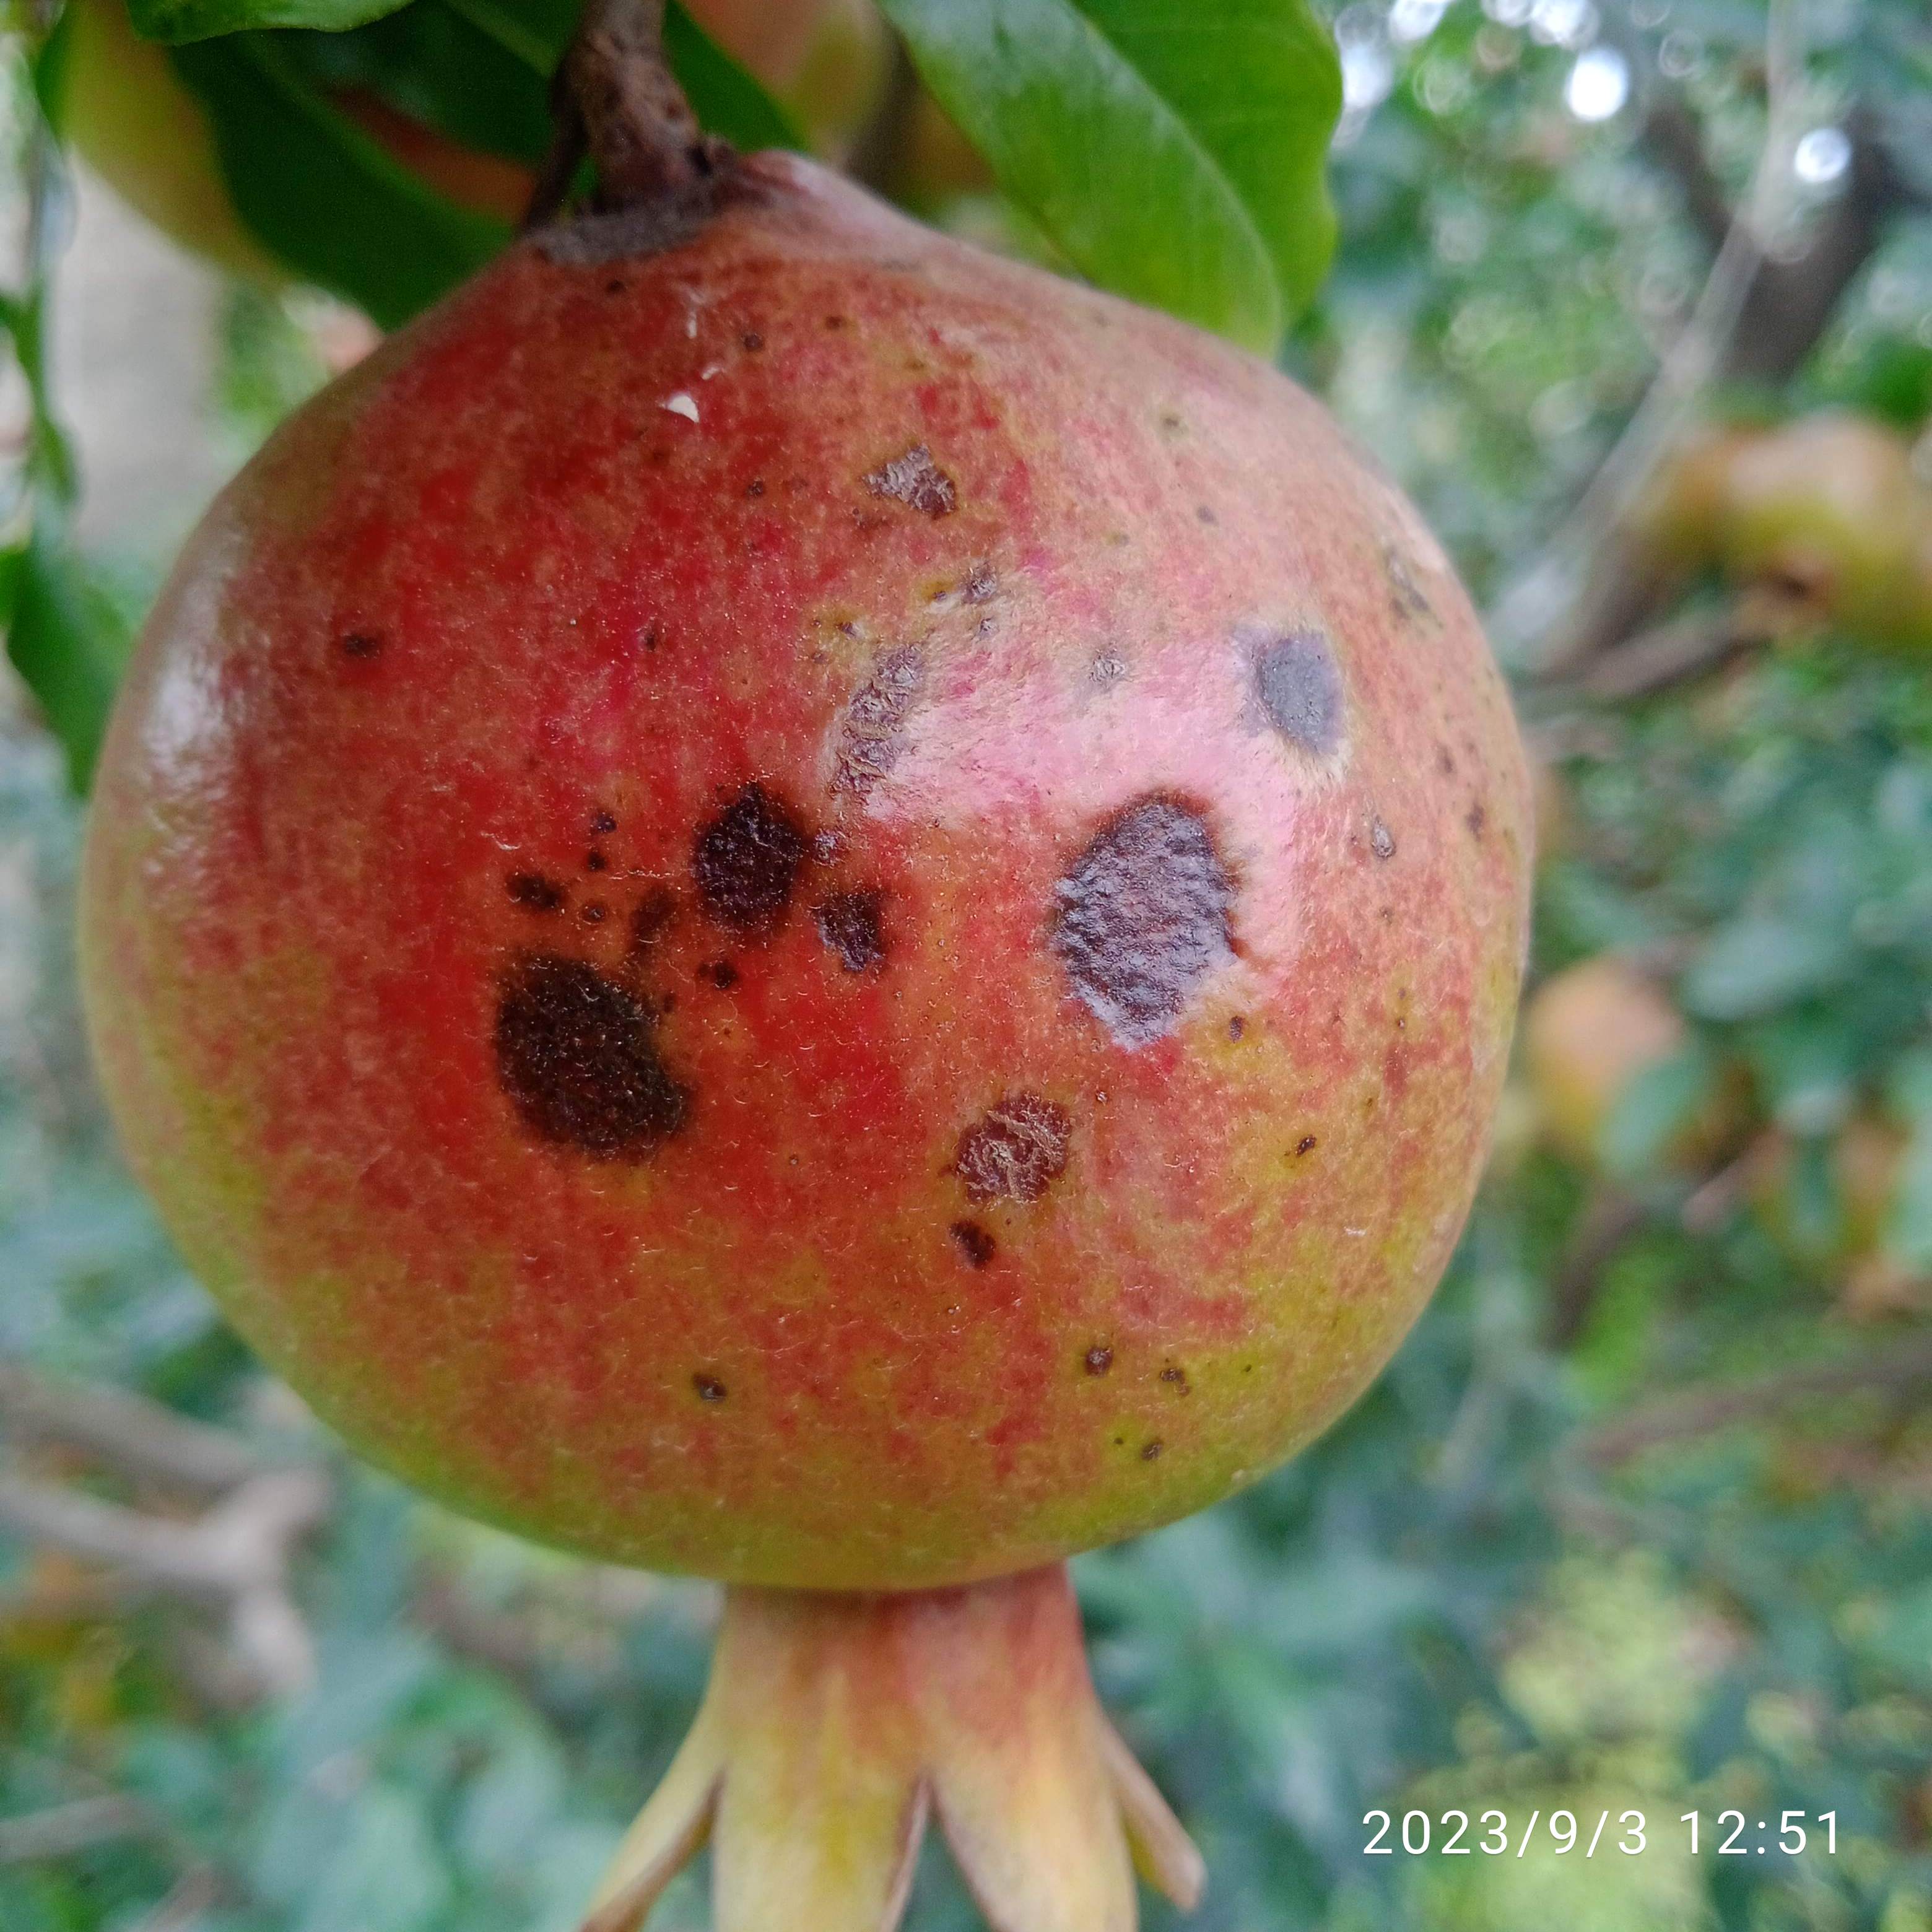
Label: Anthracnose